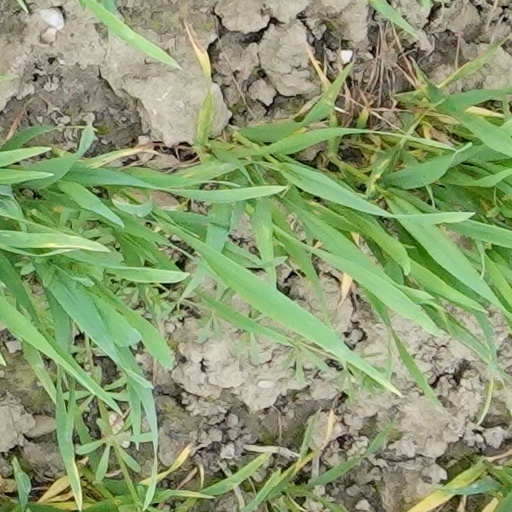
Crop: wheat